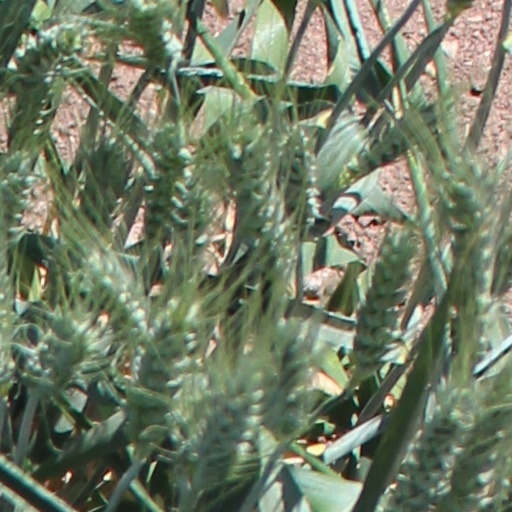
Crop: wheat